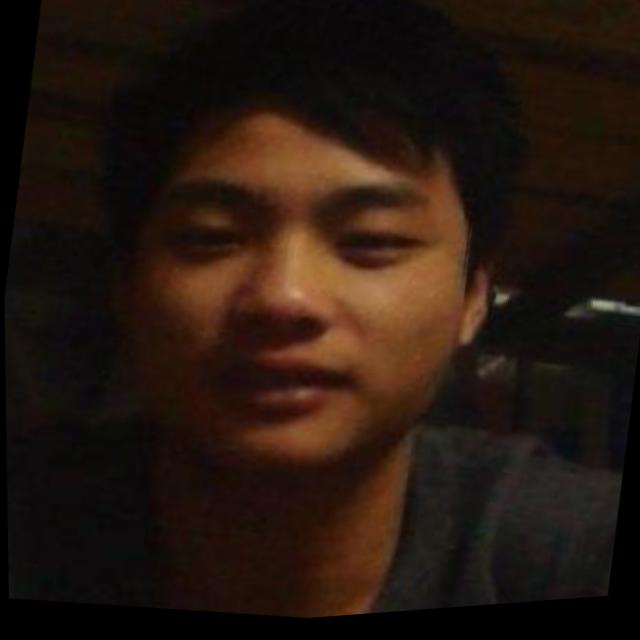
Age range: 21-44